Nathaniel M. Griggs

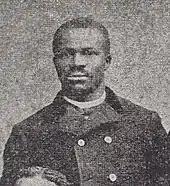
Griggs

Nathaniel M. Griggs (died June 5, 1919) was a state legislator in Virginia. He served in the Virginia House of Delegates from 1883 to 1884 and in the Senate of Virginia from 1887 to 1890 He moved to Washington, D.C., and worked at the Bureau of Engraving and Printing and after a Democrat became president worked at various other jobs. He is buried at the Odd Fellows Cemetery (Farmville, Virginia) in Farmville, Virginia.